U.S. Route 50 in Nevada

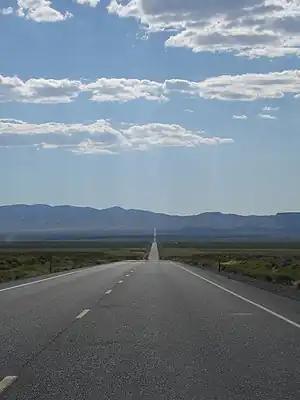
US 50 stretching across the Nevada desert

The scenery and level of traffic changes upon leaving the Fallon area. The road narrows from four lanes to two and crosses remote terrain characterized by Basin and Range topography. The summits start out low and gradually increase in elevation. The features in the first basins include Labou Flat, a dry lake used by the US Navy for low-level flight operations, and Dixie Valley, with several visible fault scarps that resulted from the magnitude 7.1 Dixie Valley/Fairview earthquake in 1954. Dixie Valley is now a US Navy Electronic Warfare Range.